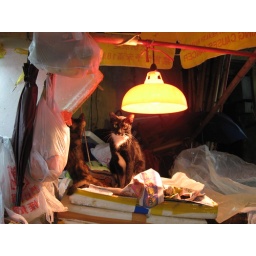
I saw this cat looking for food while walking through a small side street market in Hong Kong